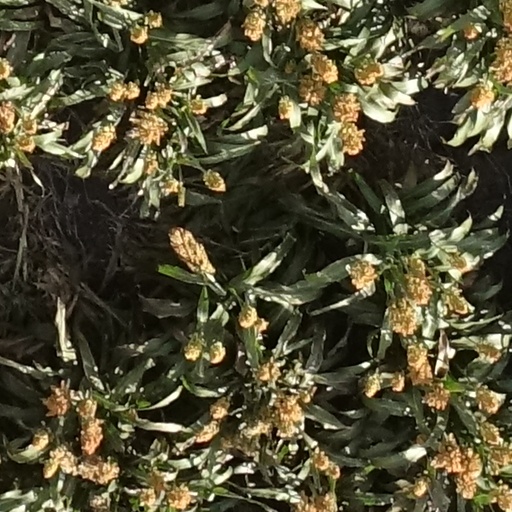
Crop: sorghum